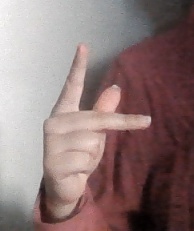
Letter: dha